Knowle and Dorridge rail crash

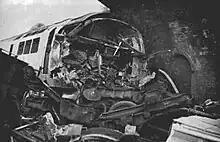
Leading end of diesel locomotive after withdrawal of carflat

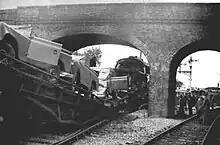
Loaded carflat, the Rear vehicle of the shunting movement

The express was a Birmingham Pullman service travelling from Birmingham Snow Hill to London Paddington, having departed at 1pm. The freight train movement in Dorridge station (formerly called Knowle and Dorridge) was a routine shunting manoeuvre, one that often occurred both before or after the express train had passed through the station. The express train was normally formed by a Blue Pullman multiple unit, an experimental type of new luxury train built for pullman services, but this regular train had to be taken out of service and replaced by the stand-by diesel hydraulic.